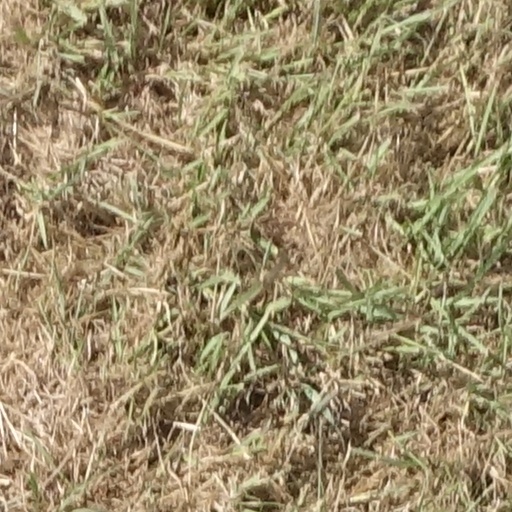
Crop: sorghum